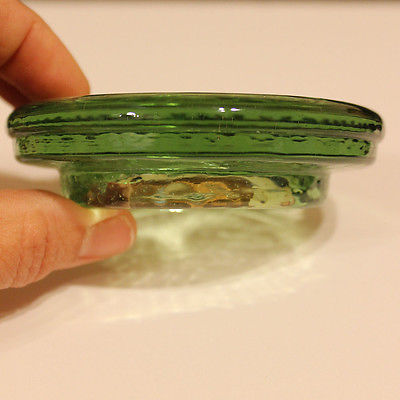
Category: mug